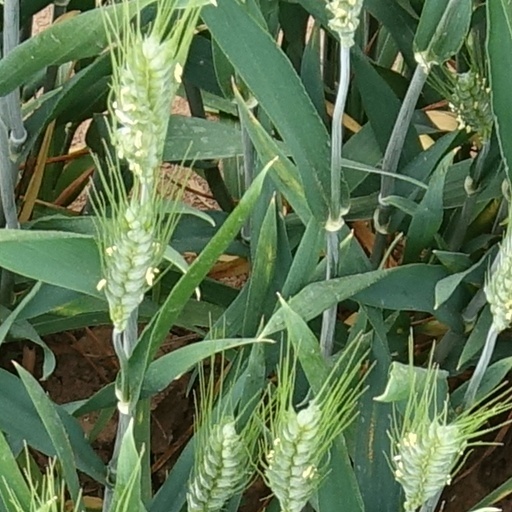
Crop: wheat